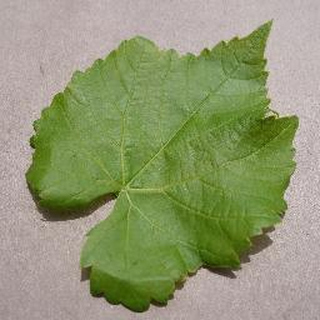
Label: healthy_grape